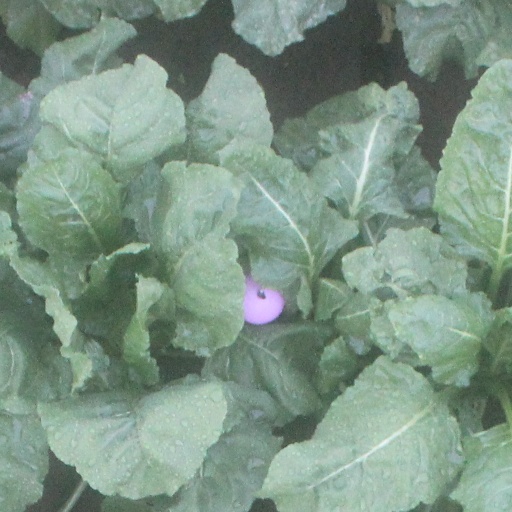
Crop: sugar beet